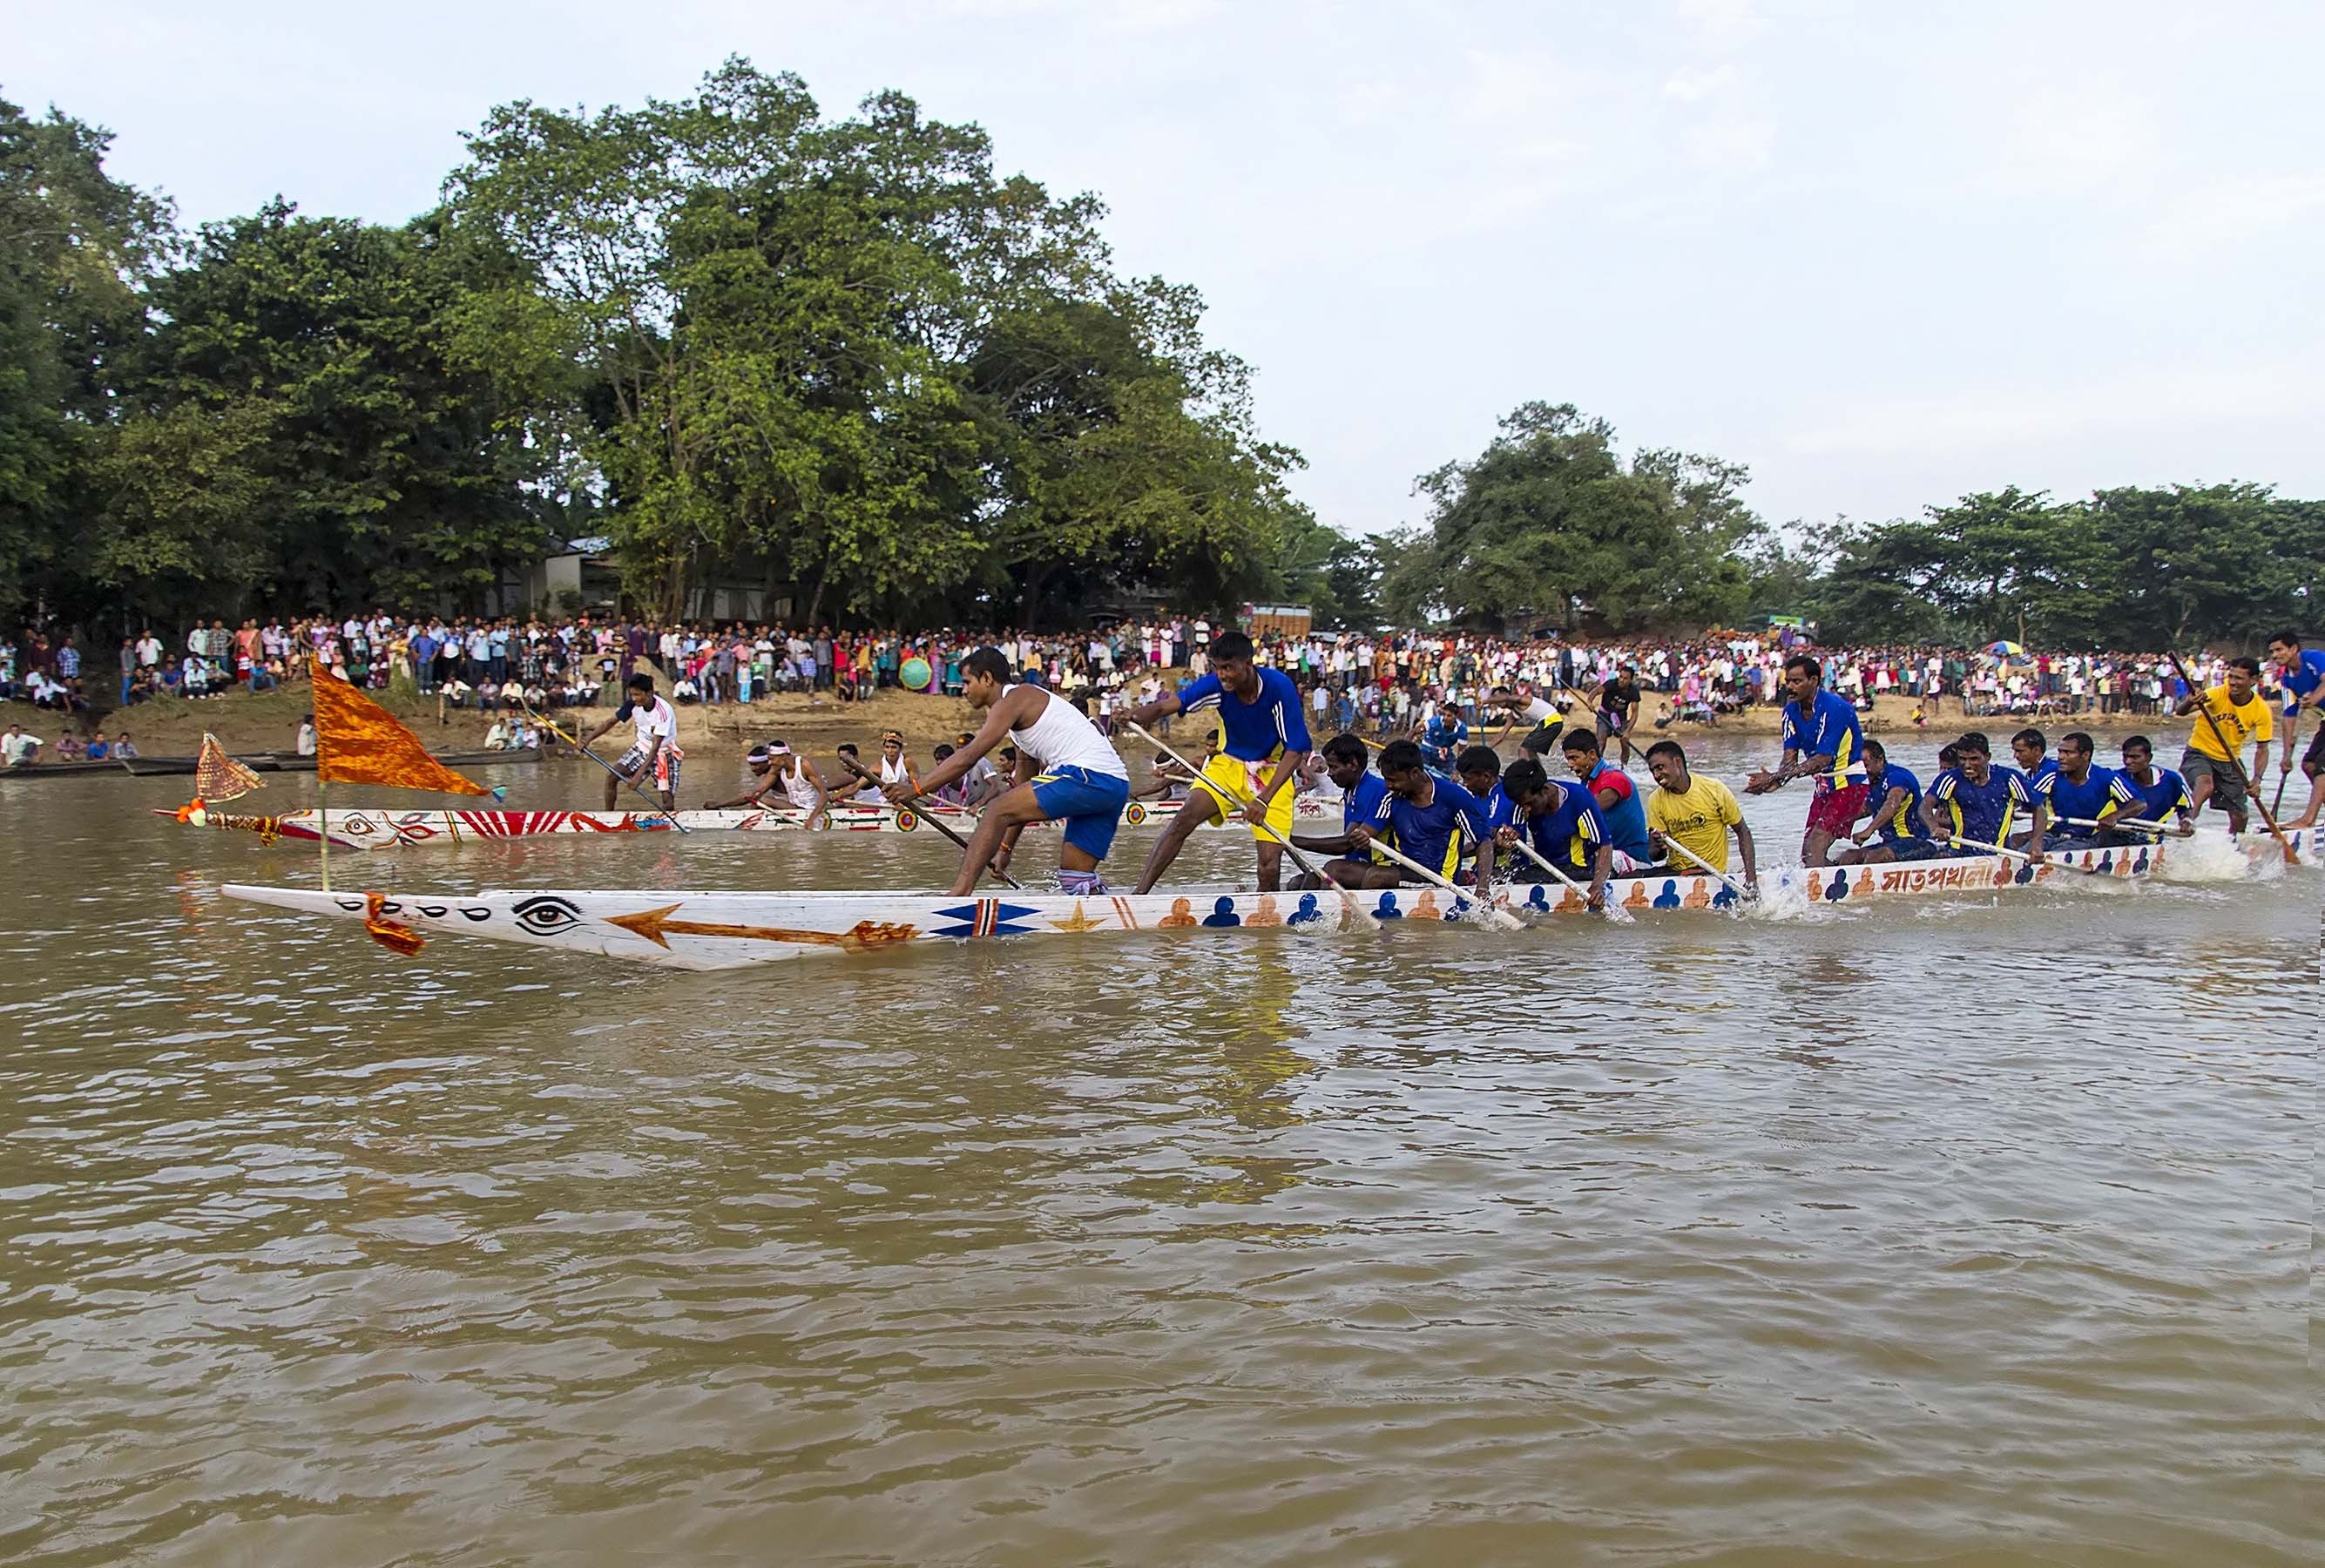
water, sport, boat, paddle, vehicle, sailing, fishing boat, rowing boat, race, festival, sports, boating, india, tradition, watercraft, indian, rowing, water sport, assam, dragon boat, watercraft rowing, endurance sports